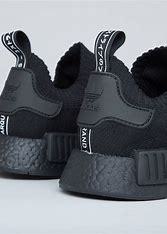
Brand: Adidas
Model: NMD_R1